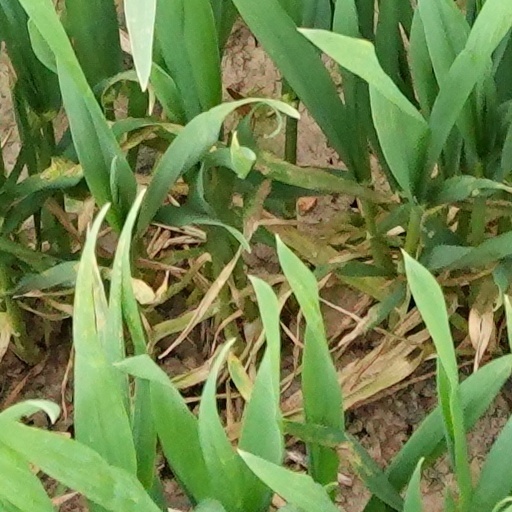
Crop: wheat